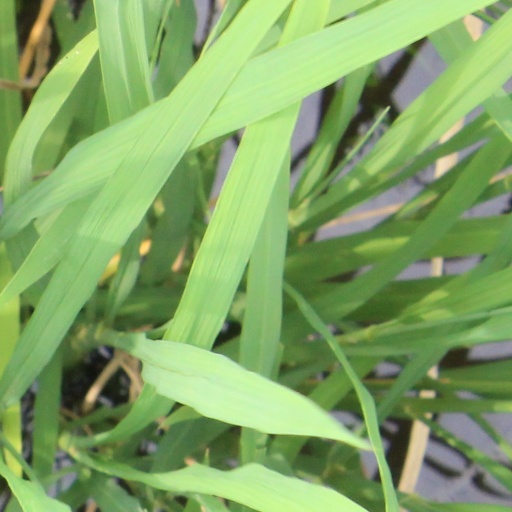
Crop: rice